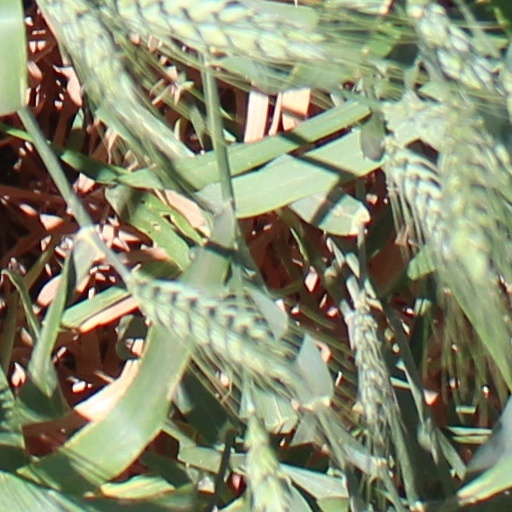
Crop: wheat